Victoria Louise-class cruiser

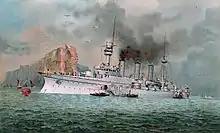
A 1902 lithograph of

The ships' primary armament consisted of two 21 cm SK L/40 C/97 built-up guns in single gun turrets, one forward and one aft. The turrets were C/97 type mounts, which were hydraulically operated and hand-loaded. The turrets had a range of elevation from -5 to 30 degrees, and at maximum elevation, they had a range of . Muzzle velocity was . The guns were supplied with 58 rounds of ammunition each; these were projectiles, and were divided between 48 common shells and 10 solid-steel rounds. The guns had a theoretical rate of fire of three shells per minute, which gun crews aboard achieved during shooting practice in 1902, but likely could not be maintained in combat.